Oxford Circus

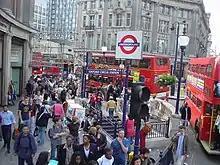
One of the entrances to Oxford Circus tube station

The lease on the four quadrants around the interchange was due to expire in 1917, and it was determined they would need to be rebuilt. In 1904, the Commissioners of Woods and Forests outlined a plan to redevelop Regent Street, including Oxford Circus. In 1909, they invited proposals to redevelop the site. The new design was awarded in October 1910 to Henry Tanner, who saw off several rival designs, and was built in stages between 1913 and 1928. Tanner's design was inspired by 18th-century French architecture, particularly that of Ange-Jacques Gabriel. Each quadrant was designed to be symmetrical with the others.